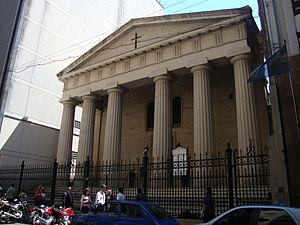
Cet article recense les monuments historiques nationaux de la ville de Buenos Aires, en Argentine.